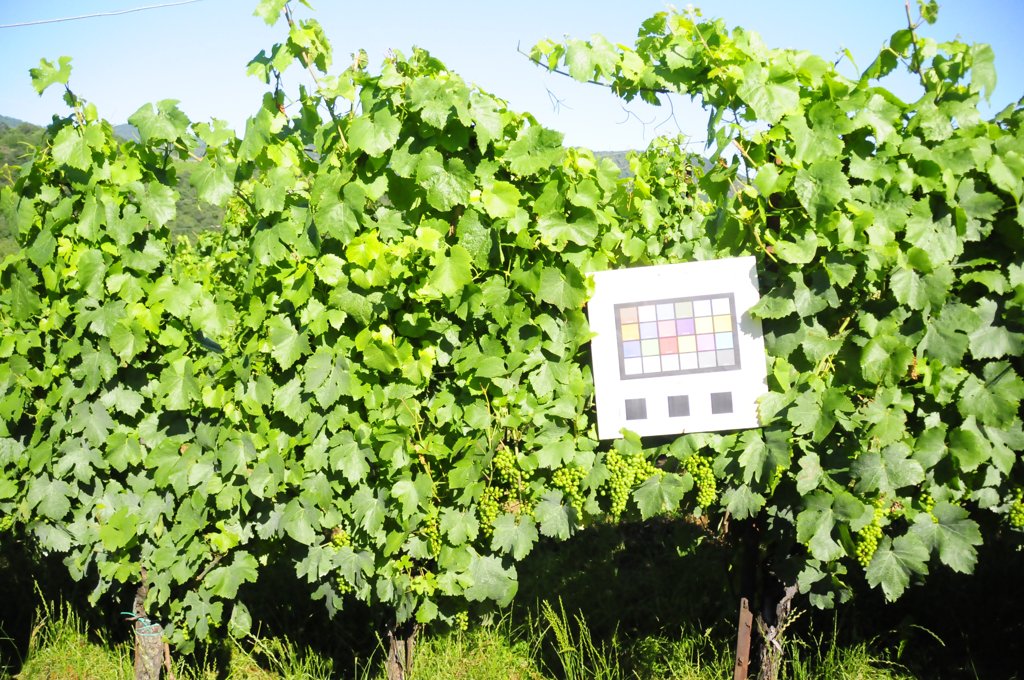
Berries visible: 357
Grape clusters: 9